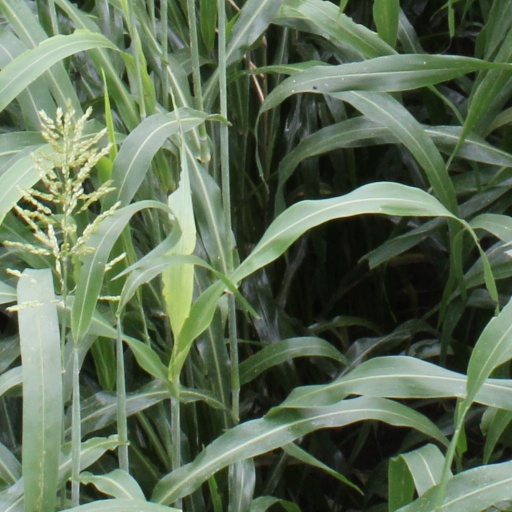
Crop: sorghum